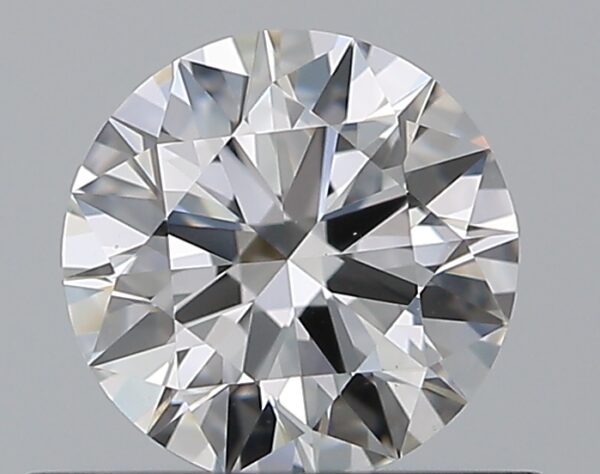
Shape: round
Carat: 0.51
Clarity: VS1
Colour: D
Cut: EX
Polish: EX
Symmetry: EX
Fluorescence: F
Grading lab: GIA
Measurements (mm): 5.17 x 5.19 x 3.12